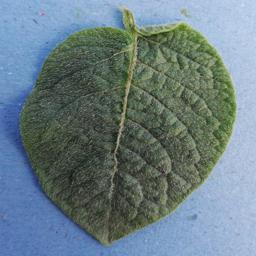
Etiqueta: Sana